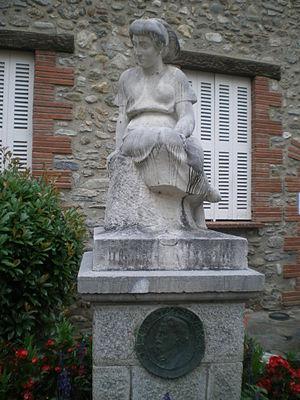
Statue de Magali de Severac à Ceret par Manolo Hugué
Céret est une commune française d'environ 7 600 habitants dans le Sud de la France. C'est une des sous-préfectures du département des Pyrénées-Orientales. Ses habitants sont appelés les Cérétans et les Cérétanes.
Manuel Hugué dit « Manolo », de son nom complet Manuel Martínez i Hugué est un sculpteur, peintre, graveur et dessinateur espagnol d'origine catalane, né à Barcelone le 29 avril 1872 et mort le 17 novembre 1945 à Caldes de Montbui.